Albert Jacka

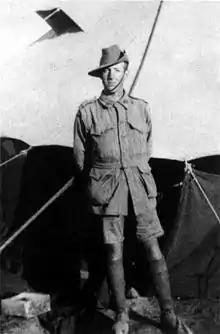
Corporal Albert Jacka on Mudros, 1915

Jacka fought in the Gallipoli campaign that started on 25 April 1915, when his new division landed at Anzac Cove on the 26th in the Dardanelles, fighting against Turkish defenders on a narrow beach and in the steep ravines and hills above. The position was held by New Zealanders and Australians by digging a series of trenches. The trenches held by the 14th Battalion on 19 May 1915 became known as Courtney's Post, which was where Jacka was awarded the Victoria Cross.